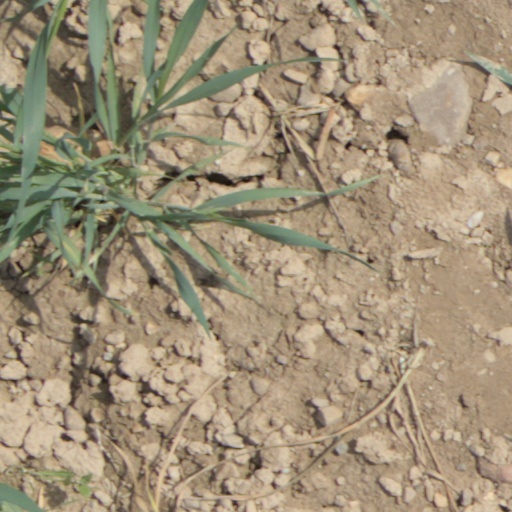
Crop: wheat